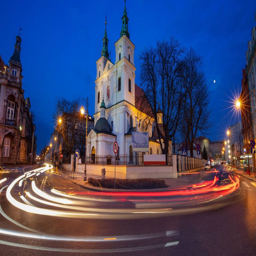
Kathedrale St. Florin